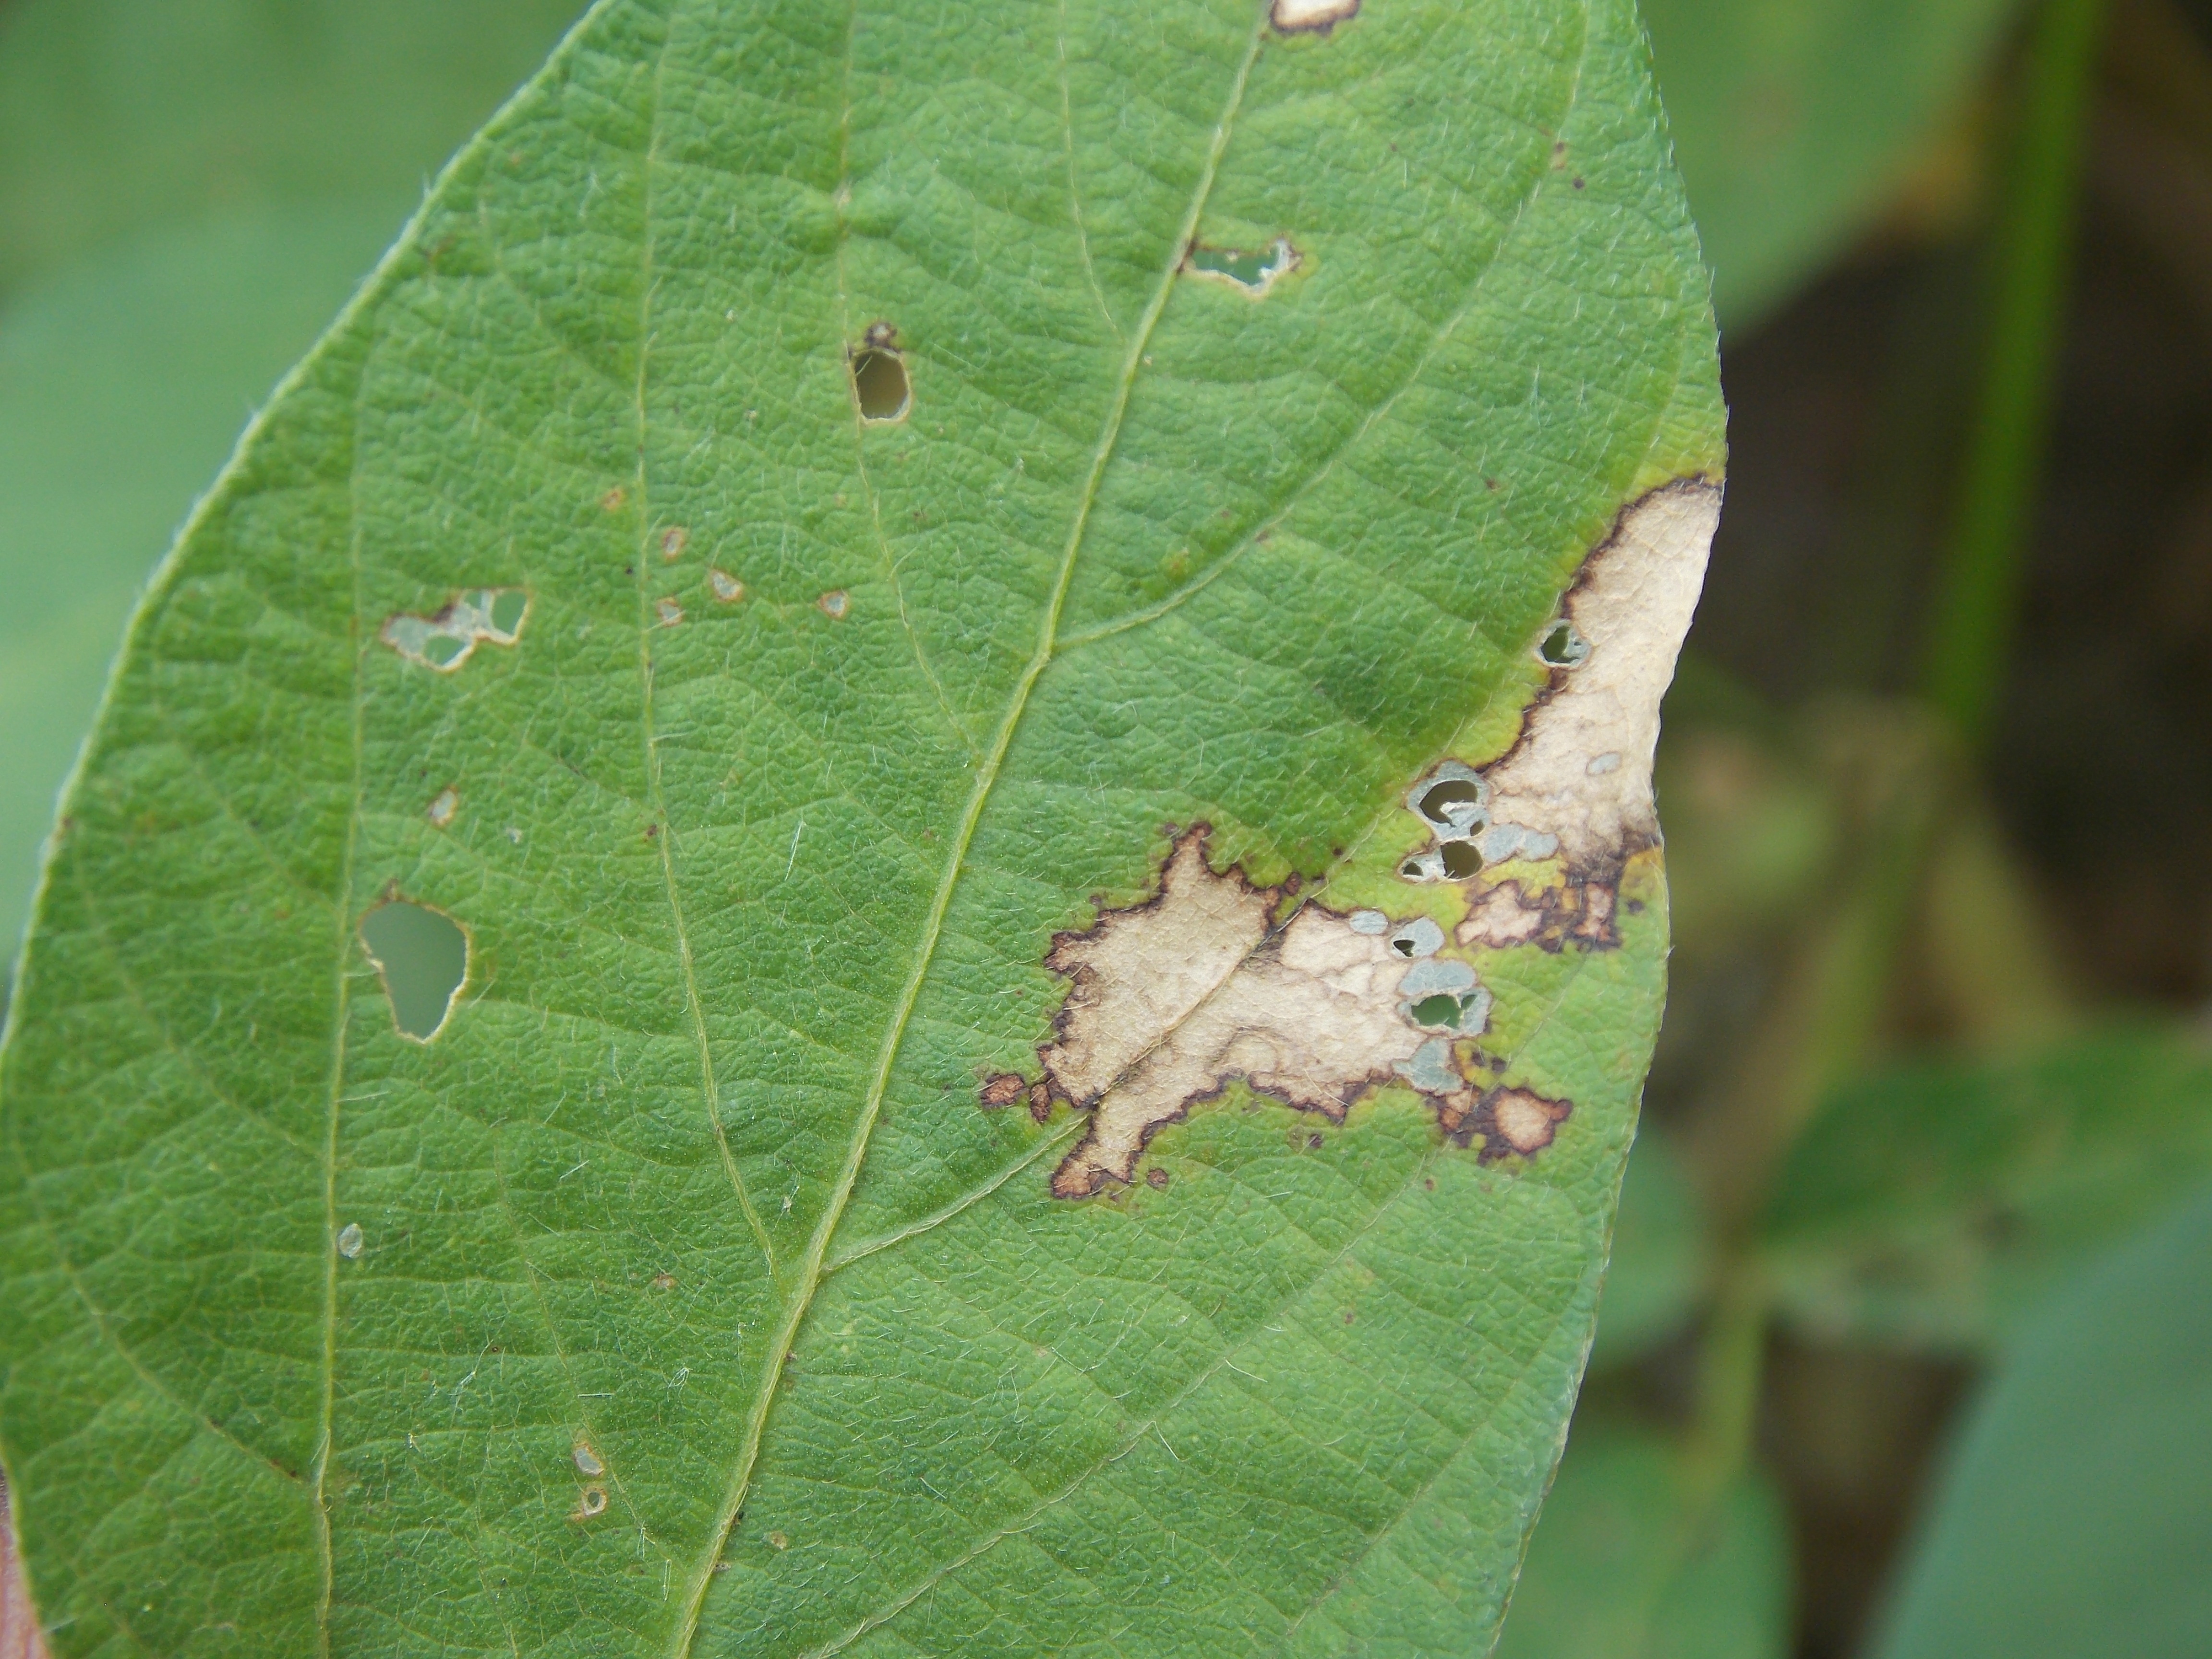
Label: Disease